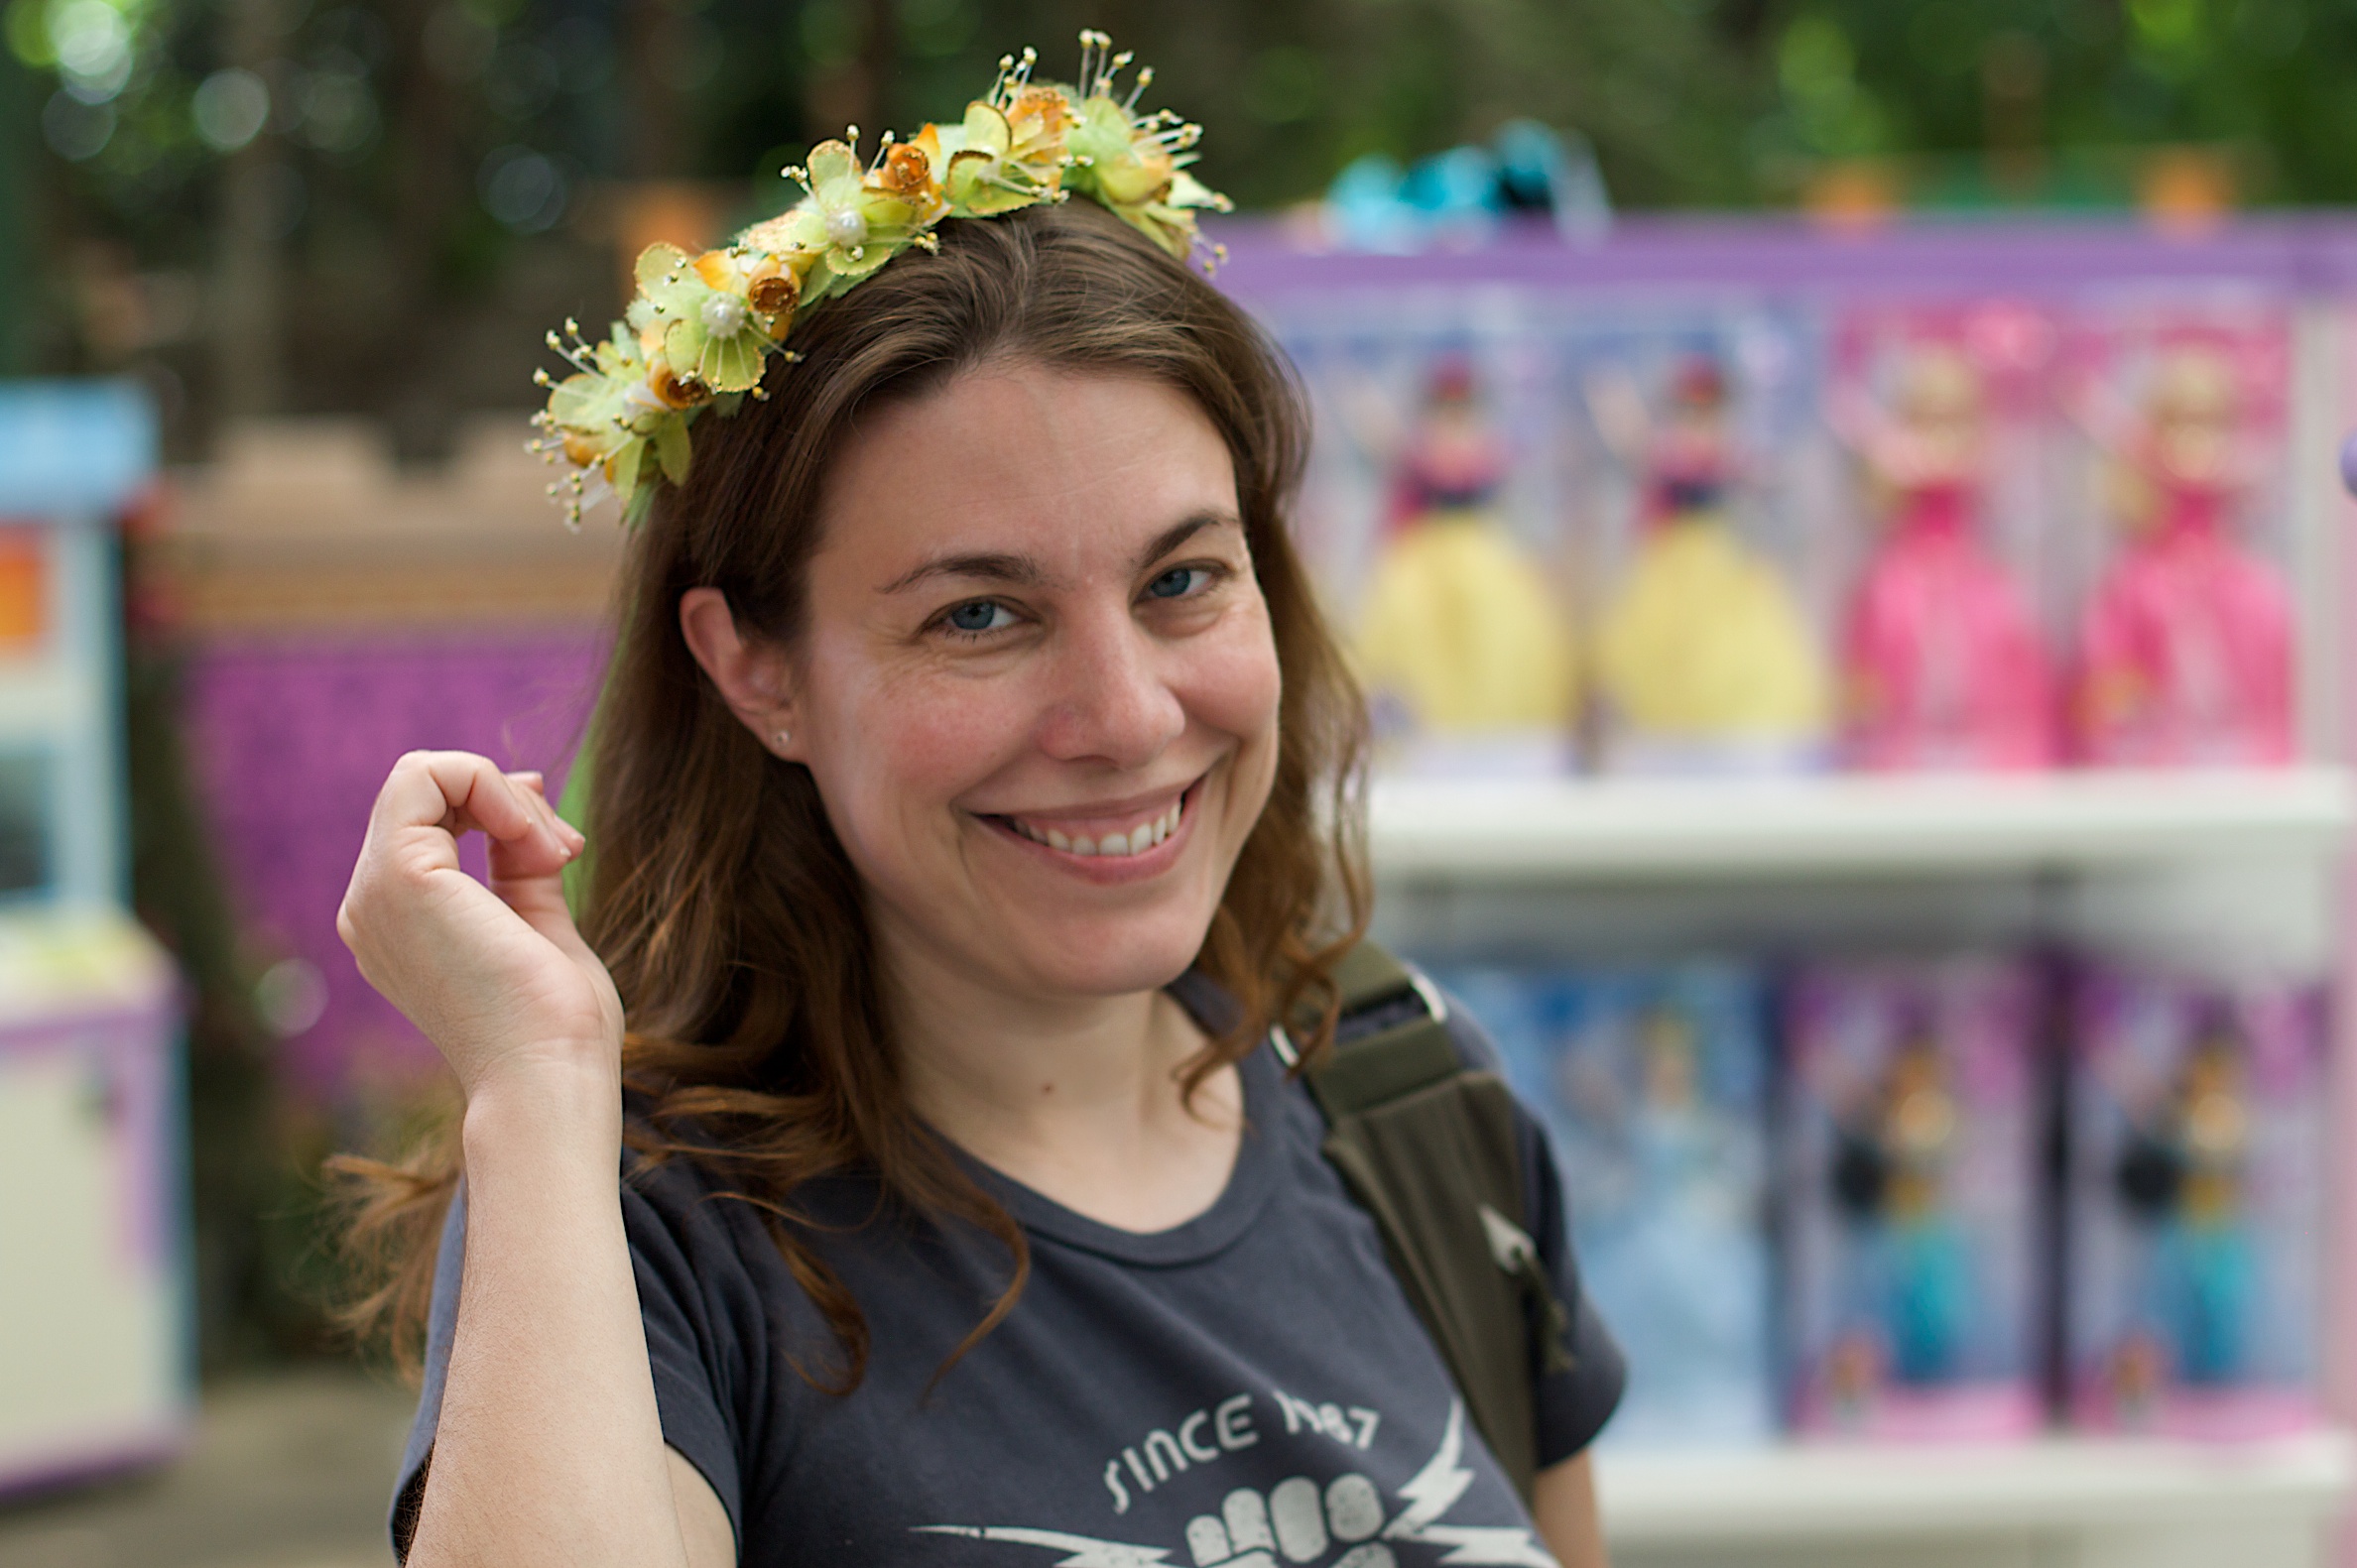
person, girl, flower, spring, child, disney, beauty, 2010365